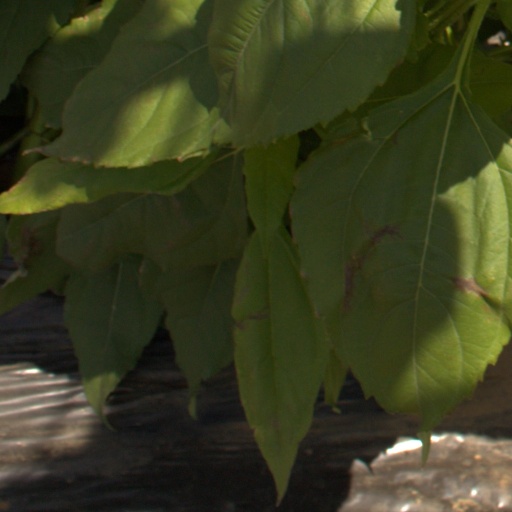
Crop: Jerusalem artichoke